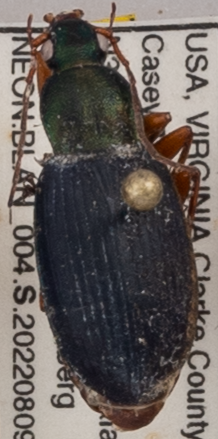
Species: Chlaenius aestivus
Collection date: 2022-08-09
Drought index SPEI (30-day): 0.362
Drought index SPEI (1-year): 0.472
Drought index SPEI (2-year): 0.364